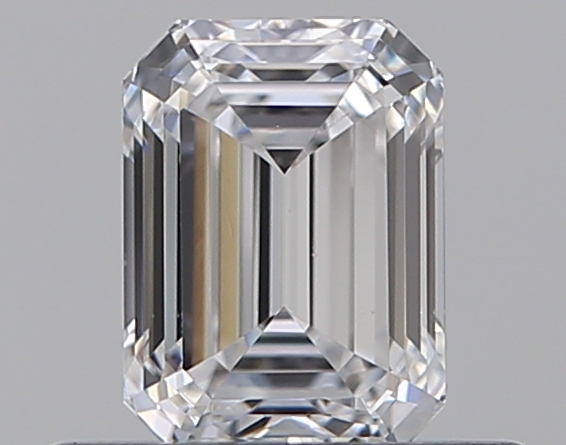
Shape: emerald
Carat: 0.5
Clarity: VS2
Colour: D
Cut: EX
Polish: EX
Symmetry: VG
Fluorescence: N
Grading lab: GIA
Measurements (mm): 5.16 x 3.79 x 2.59